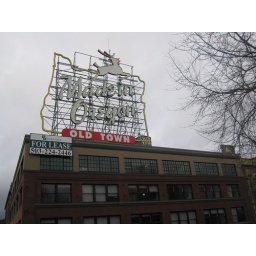
historic sign above the school building